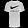
Label: T - shirt / top